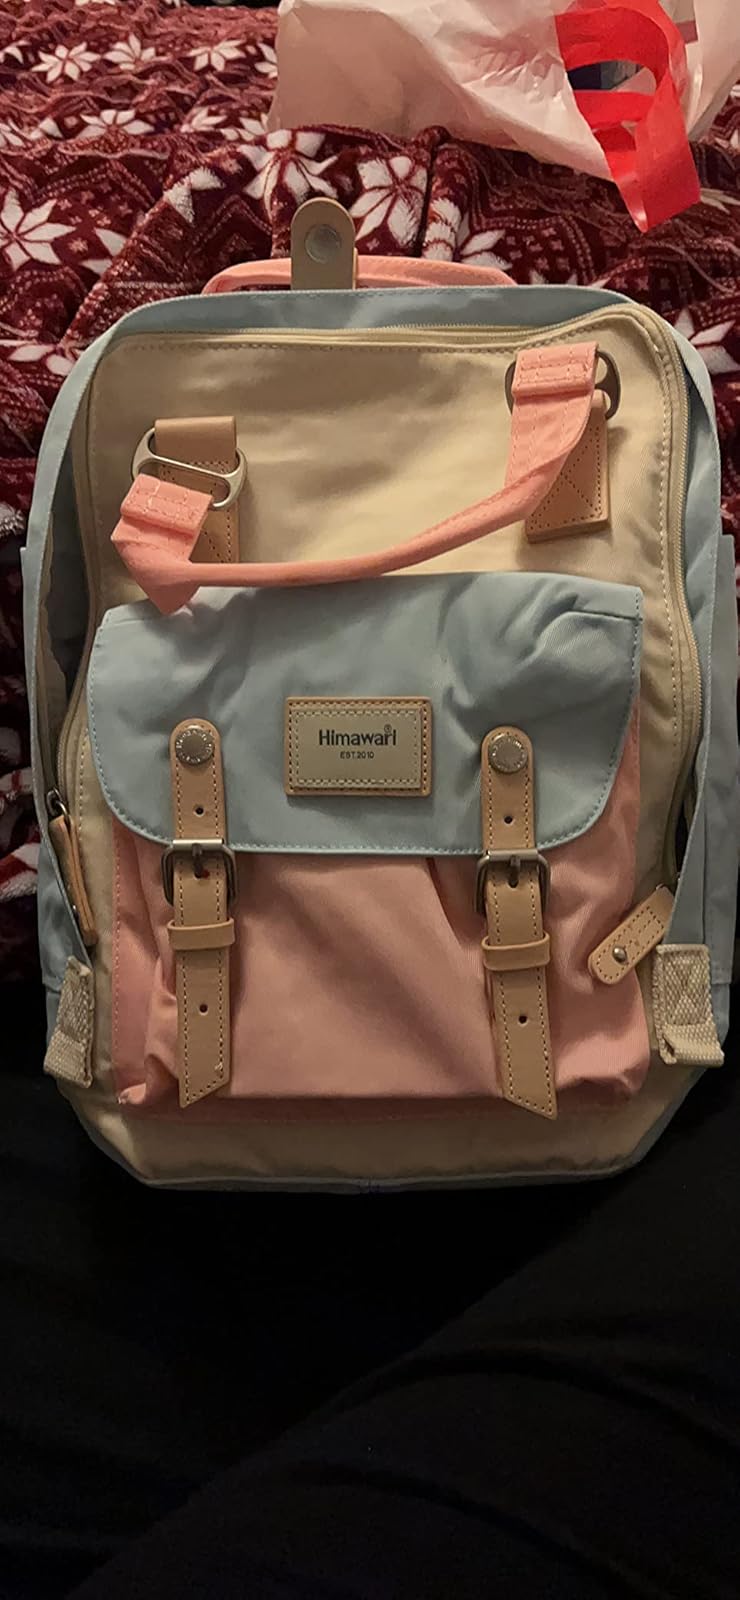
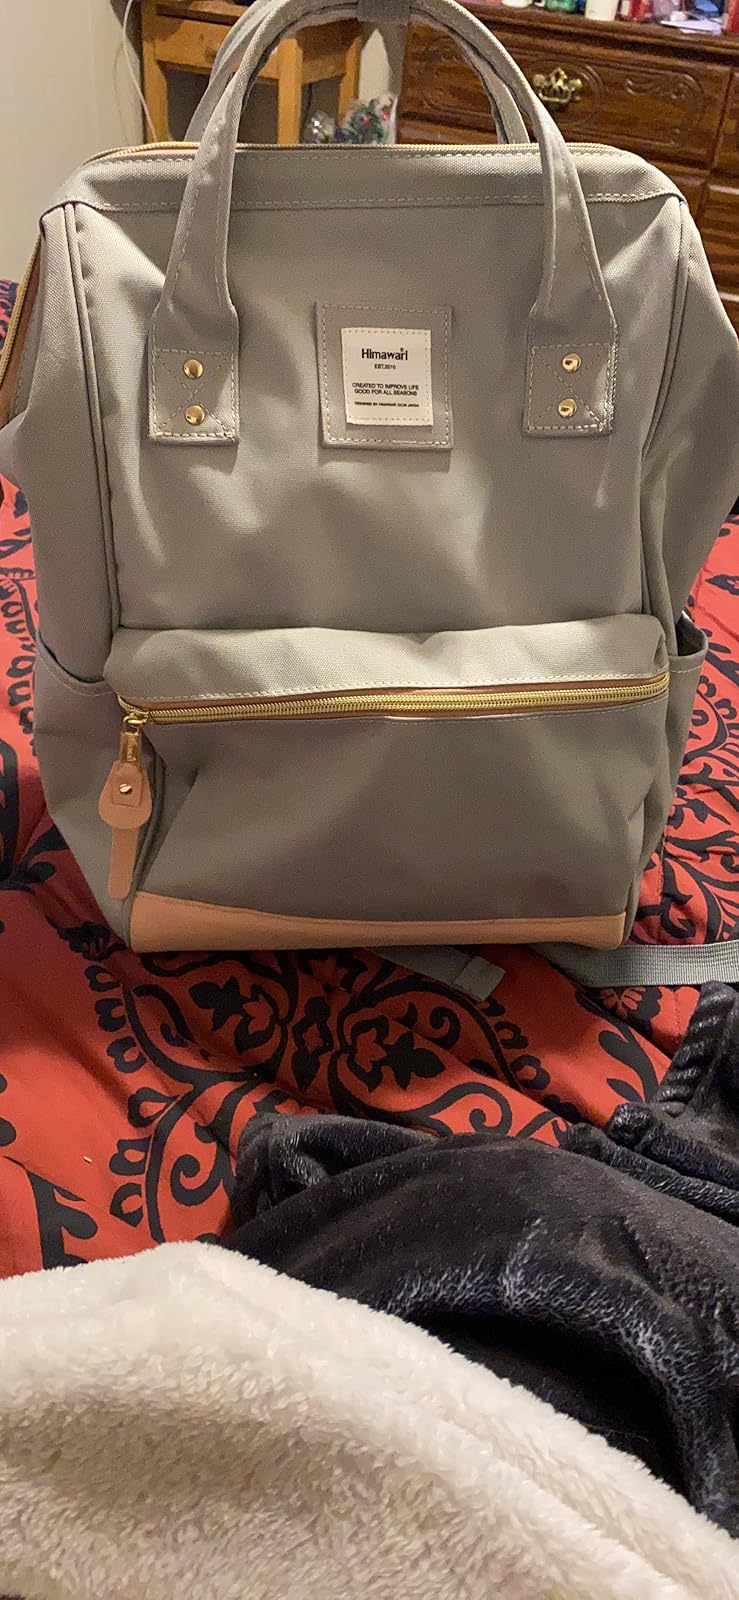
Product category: bag
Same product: no